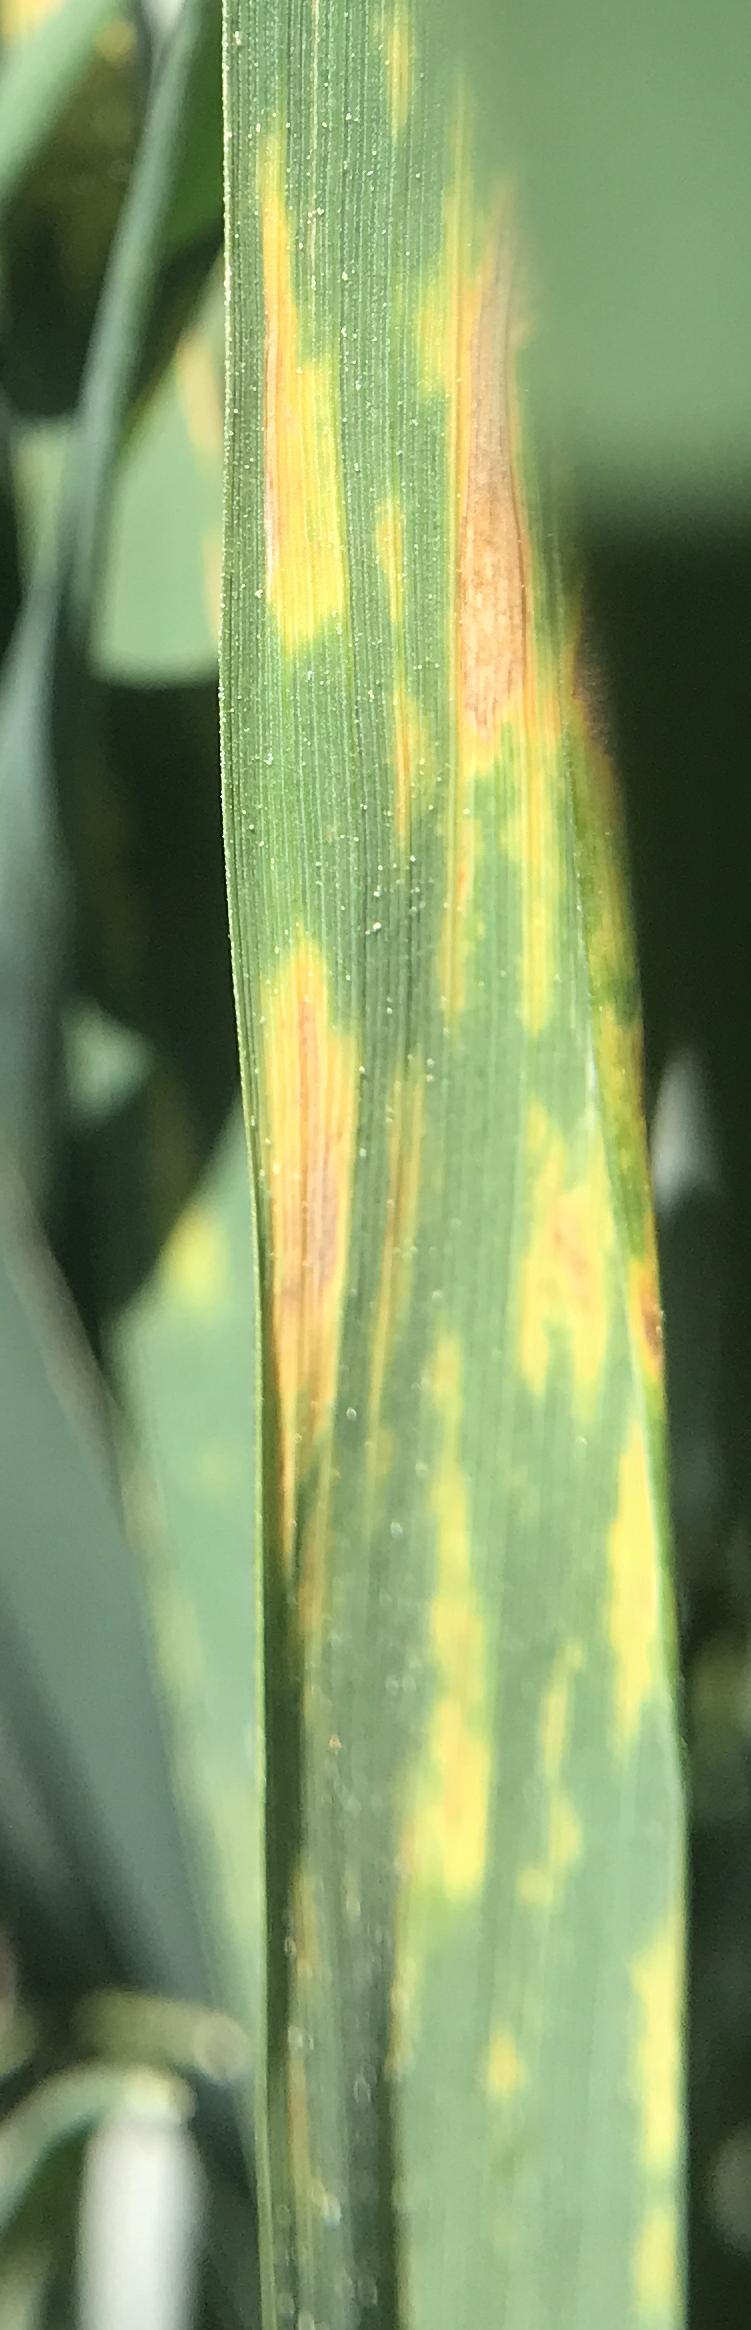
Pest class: cereal_grass_aphid